Helen Hanson

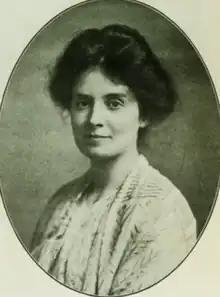

Helen Beatrice de Rastricke Hanson (6 January 1874 – 6 July 1926) was a British physician, missionary and suffragist.